Brandmobile

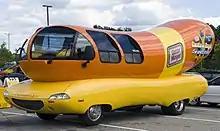
An Oscar Mayer Frankmobile/Wienermobile "Bologna" in Gilford, New Hampshire, 2007

A brandmobile is a motorized vehicle customized to resemble a consumer product as a promotional tool for advertising and marketing. These vehicles range from altered consumer automobiles and vans to larger purpose-built buses and trucks, transformed into eye-catching, mobile advertisements designed to capture public attention. Brandmobiles are often used with public relations events, leveraging their mobility to reach a wider audience than stationary advertising mediums.